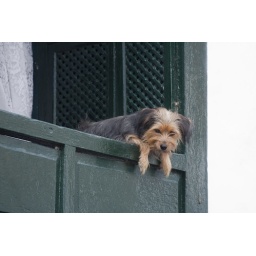
dog in the window